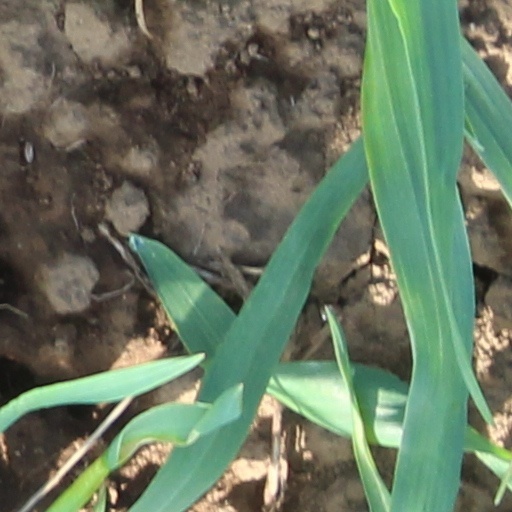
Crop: wheat